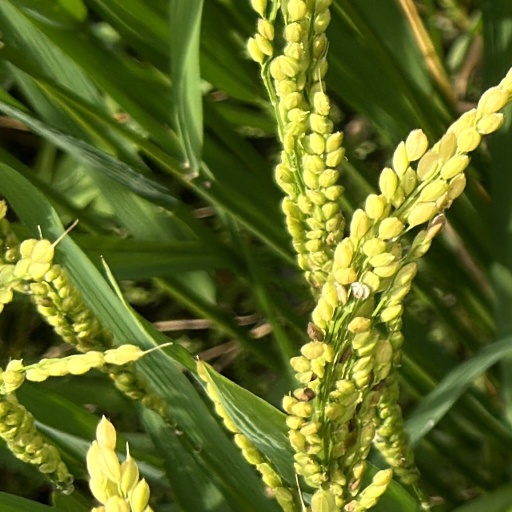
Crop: rice